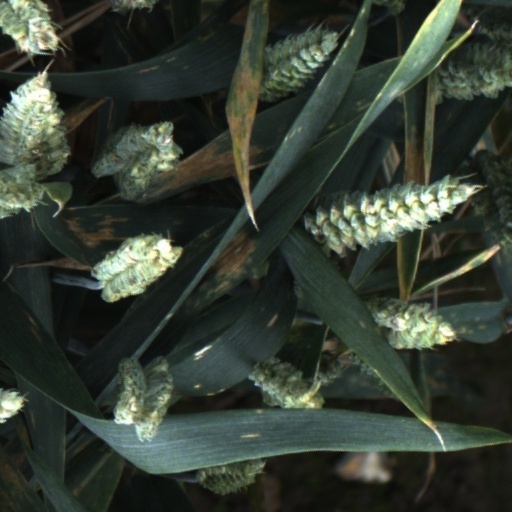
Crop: wheat